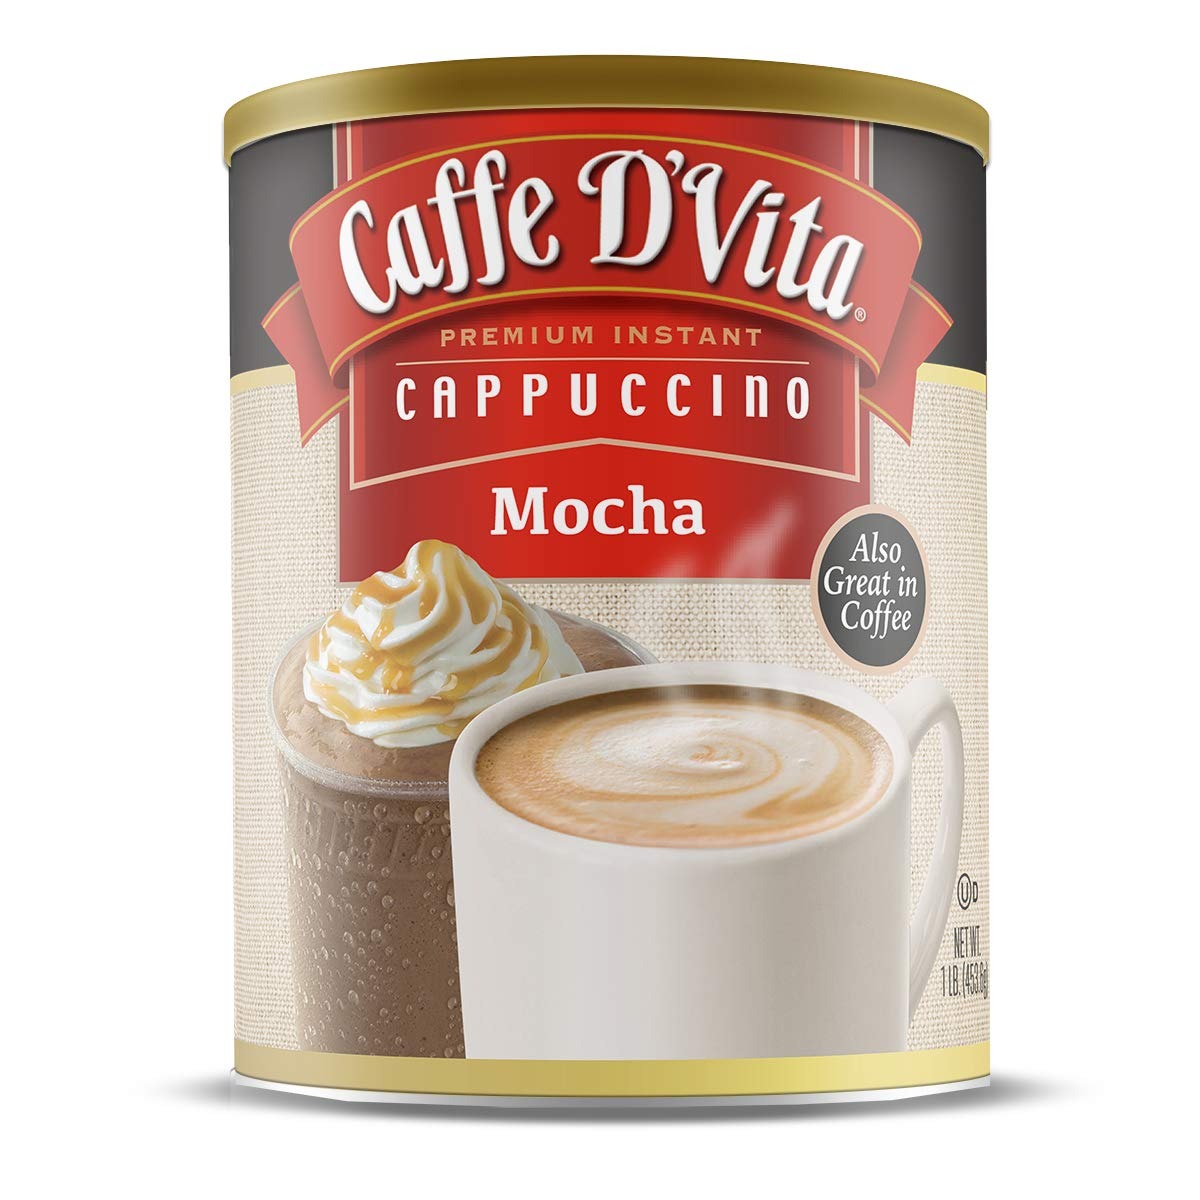
Item Name: Caffe Dâ€™Vita Mocha Cappuccino Mix - Mocha Powder Mix, Instant Cappuccino Mix, Gluten Free, No Cholesterol, No Hydrogenated Oils, No Trans Fat, 99% Caffeine Free, Mocha Mix - 16 Oz Can, 6-Pack
Bullet Point 1: Coffeehouse taste at home with pure Arabica Coffee
Bullet Point 2: No trans-fats, no hydrogenated oils, gluten free, no cholesterol, and low fat
Bullet Point 3: Enjoy hot, iced or blended
Bullet Point 4: Creates a Rich Creamy Flavor Experience!
Value: 16.0
Unit: Ounce

Price: 43.62